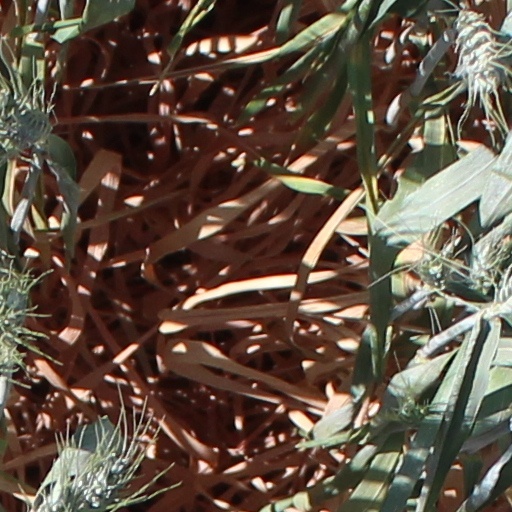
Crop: wheat